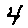
Label: 4